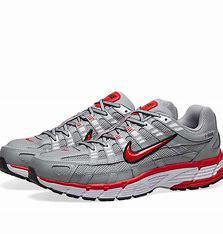
Brand: Nike
Model: P 6000